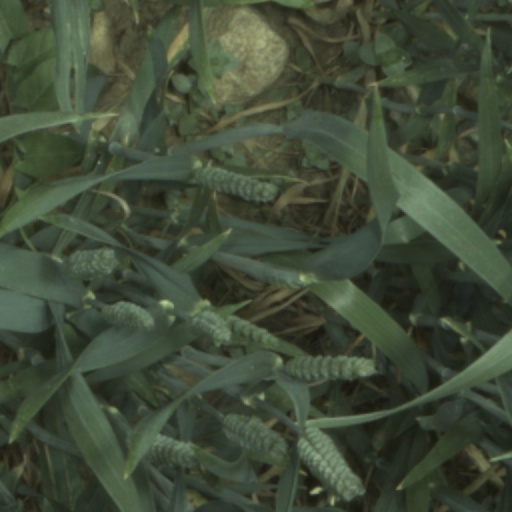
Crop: wheat